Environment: lab
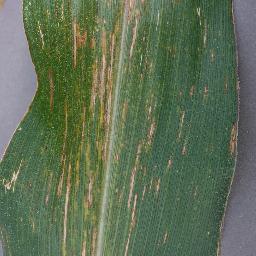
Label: gray_leaf_spot